The Basketball Tournament 2023

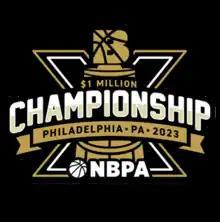

The Basketball Tournament 2023 was the tenth edition of The Basketball Tournament (TBT), a 5-on-5, single elimination basketball tournament with a $1 million winner-take-all prize. The tournament, involving 64 teams, began on July 19 and ended on August 3 with the championship game in Philadelphia, Pennsylvania. The tournament format was similar to that of the last edition in 2022—64 teams, each playing in one of eight regionals.